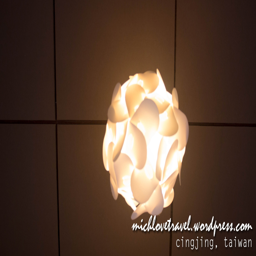
the light in the cafe .